Danielle Chuchran

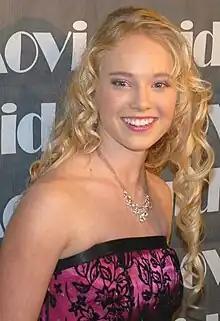
Chuchran at the 2008 MovieGuide Faith and Values Awards Gala

Danielle Ryan Chuchran (born June 9, 1993) is an American actress. She starred in the Christmas film "Christmas for a Dollar" as Verma and starred in the 2007 film "The Wild Stallion" (formerly "Last of the Mustangs").